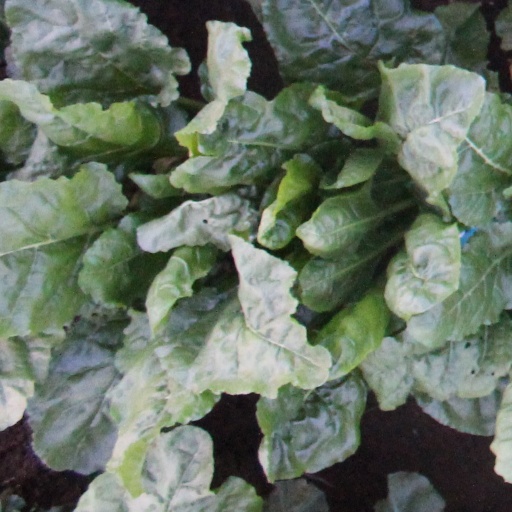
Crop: sugar beet